Archive Miniatures & Game Systems

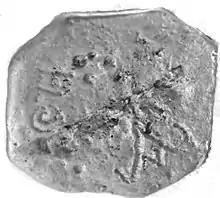
Typical octagonal base of an Archives miniature, 1977

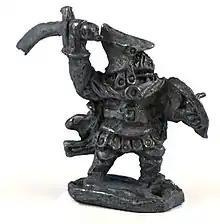
Orc from Archive's 25 mm Middle Earth line, showing typical stretched octagonal base with clipped corners

One of the first fantasy role-playing games (RPGs) to be published after the appearance of "Dungeons & Dragons" in 1974 was "White Bear and Red Moon", a fantasy RPG set in the world of Glorantha, created by Chaosium of Oakland, California in 1975. Chaosium searched for a company that could produce metal miniatures specific to Glorantha, and found Archive Miniatures in nearby Burlingame, run by head sculptor Neville Stocken and his wife Barbara. Chaosium granted their first license to Archive to create 25 mm Gloranthan miniatures.